Tzi Ma

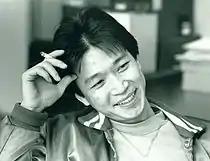

Ma has deep ties to theatre. He cites Mako's performance in "Pacific Overtures" in 1976 as a major influence on his acting career. He is close friends with playwright David Henry Hwang, having collaborated with him on several plays, such as "FOB", "Yellow Face", "Flower Drum Song", and "The Dance and the Railroad", throughout the years and starring in the film, "Golden Gate" (1993), which was written by Hwang. Ma started professionally acting in 1973 through experimental theater. At that time, he was in a residency at Nassau Community College studying acting and teaching movement. His first theatre performance was in 1975 at an outdoor theater in Roosevelt State Park as the Monkey King in a stage adaptation of a Beijing opera titled, "Monkey King in the Yellow Stone King". He estimated that there were about 5 to 10 thousand audience members in attendance.